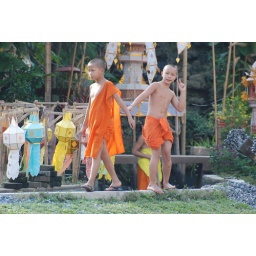
Some monk boys fooling around with water in Chiang Mai ... enjoy